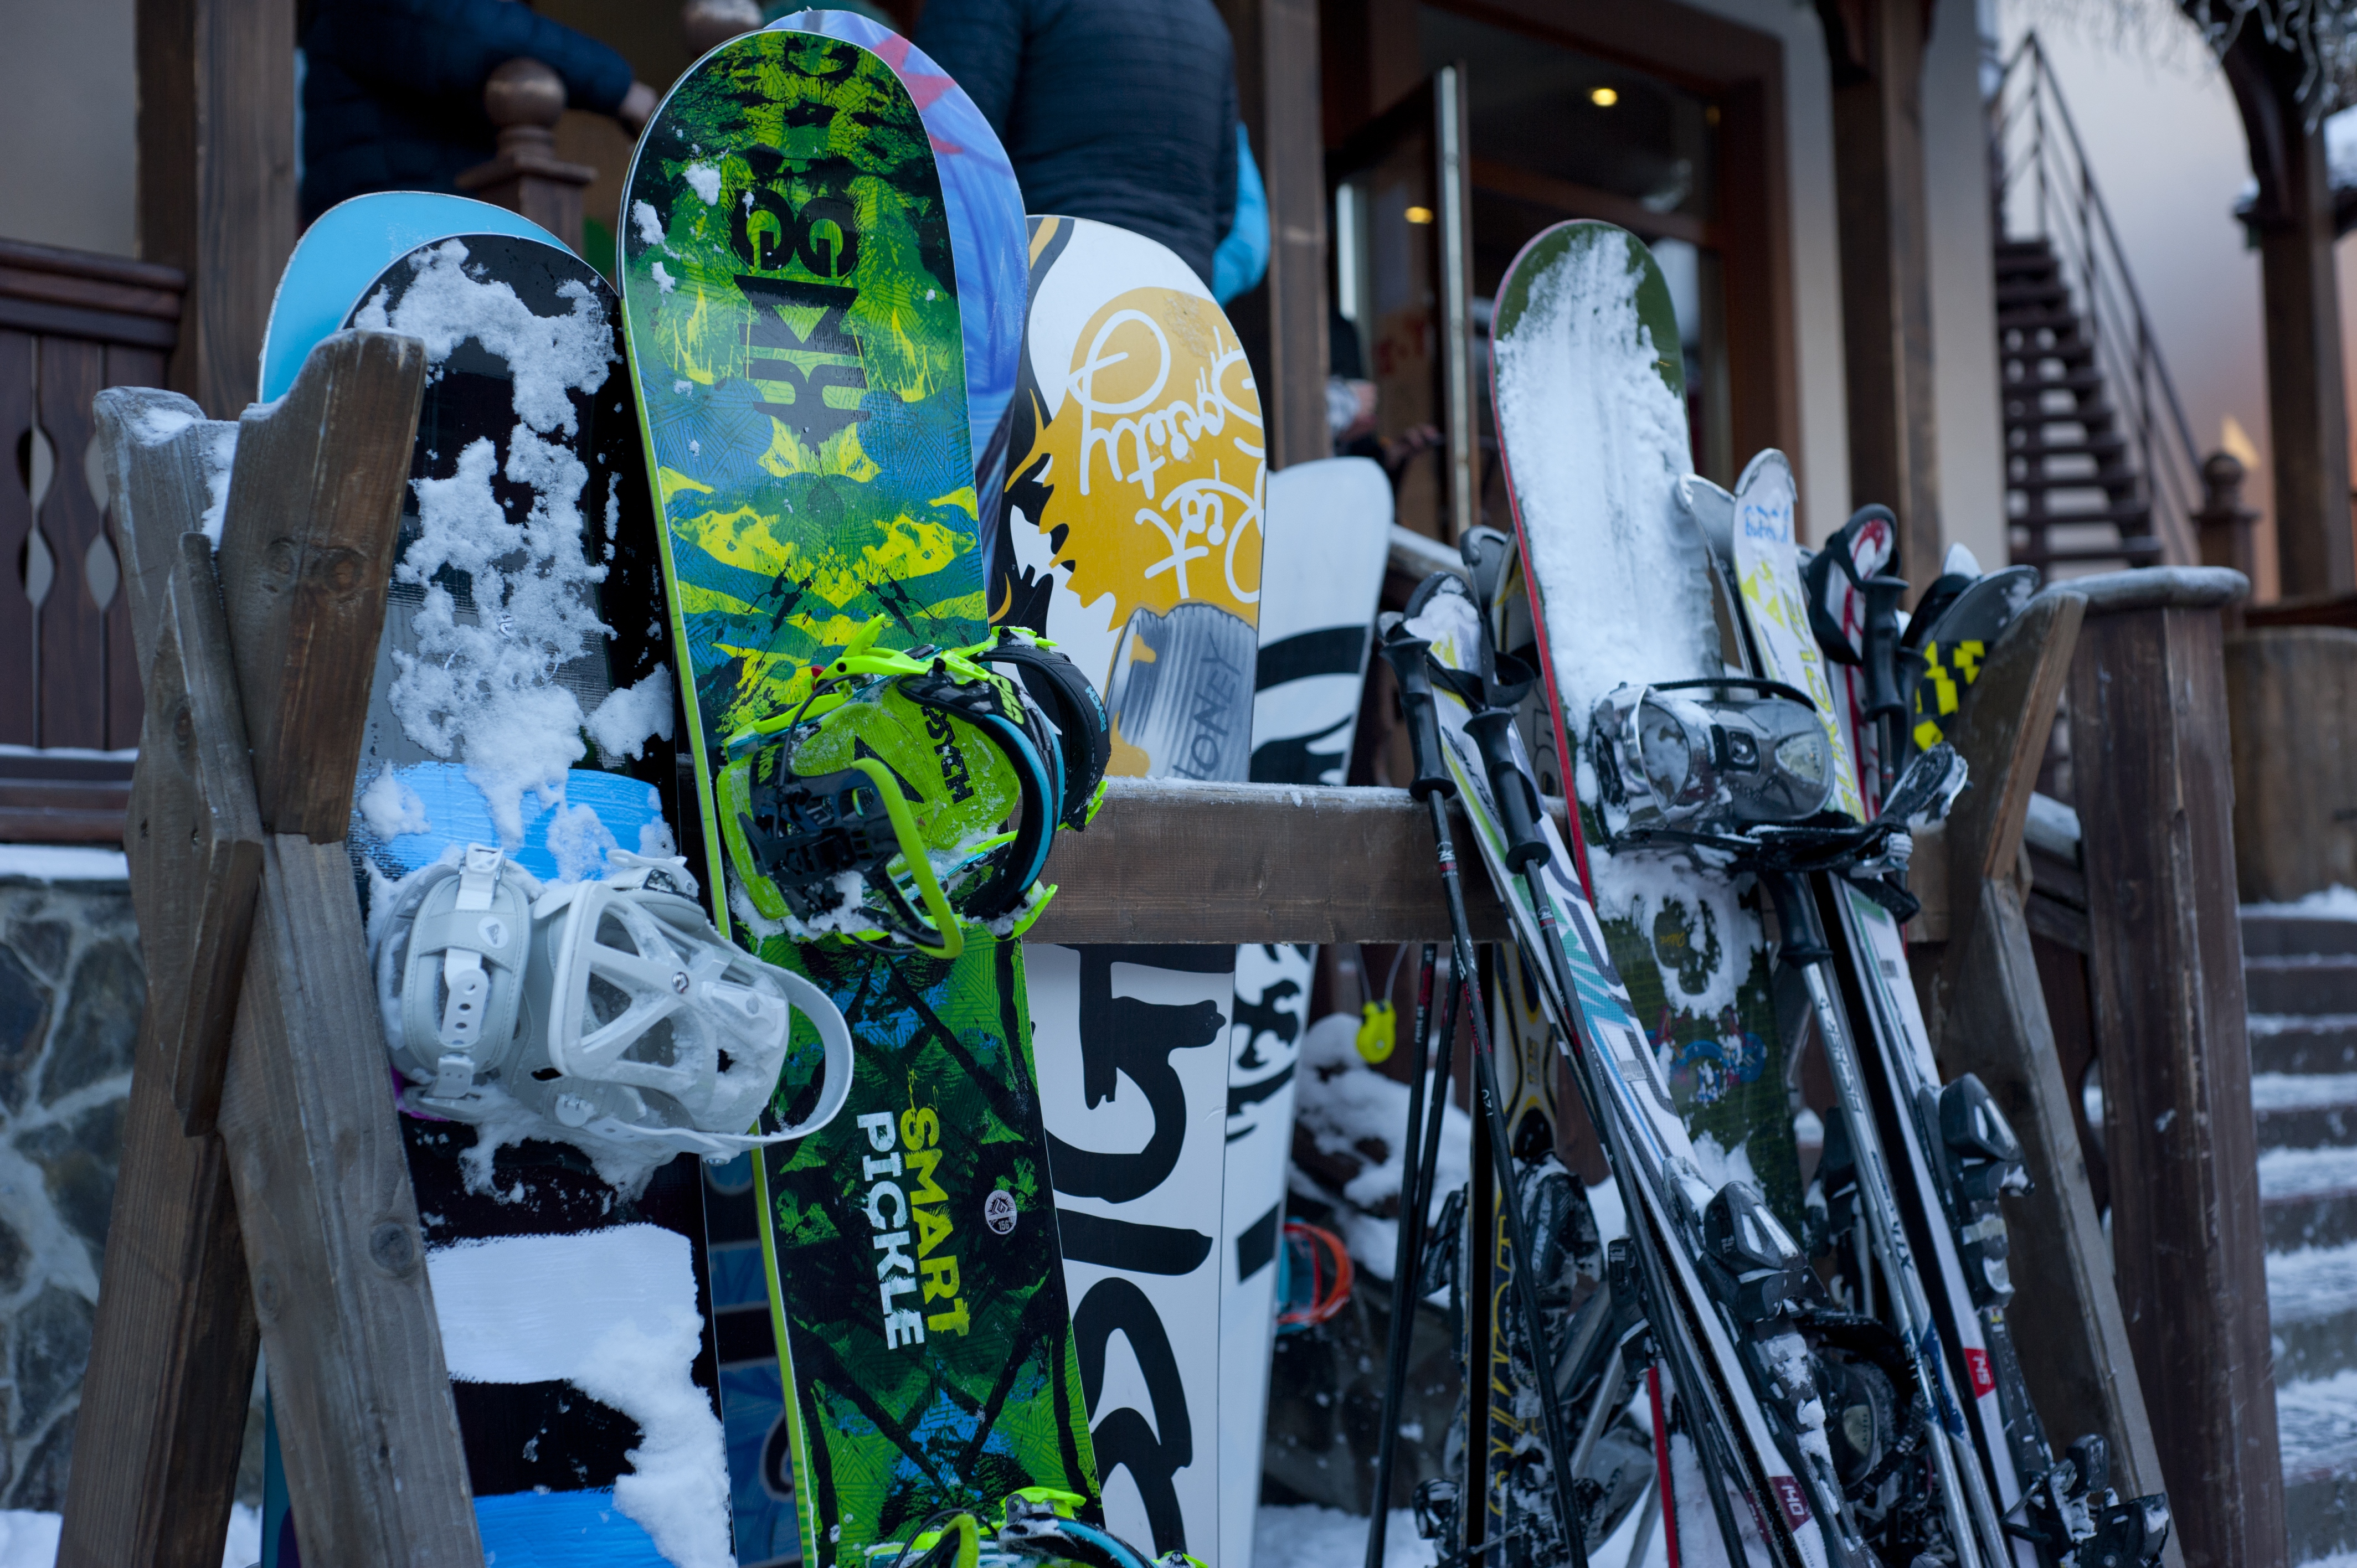
street art, snowboard, art, graffiti, ski, winter, sports equipment, snow